Rhaphidophora guamensis

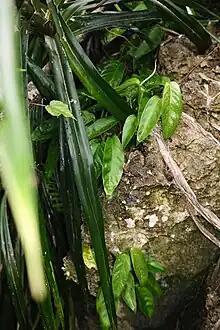

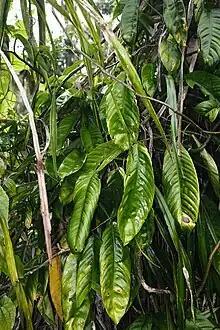

Peter C. Boyce proposed 9 groups of the "Rhaphidophora" genus, grouping "Rhaphidophora guamensis" in the "Spathacea (Hollrungii) Group" with other species from Australia, New Guinea, and Micronesia ("Rhaphidophora australasica", "Rhaphidophora spathacea", "Rhaphidophora versteegii" and "Rhaphidophora waria"). It is most similar to "Rhaphidophora spathacea" from New Guinea and the Caroline Islands but has several distinguishing features.